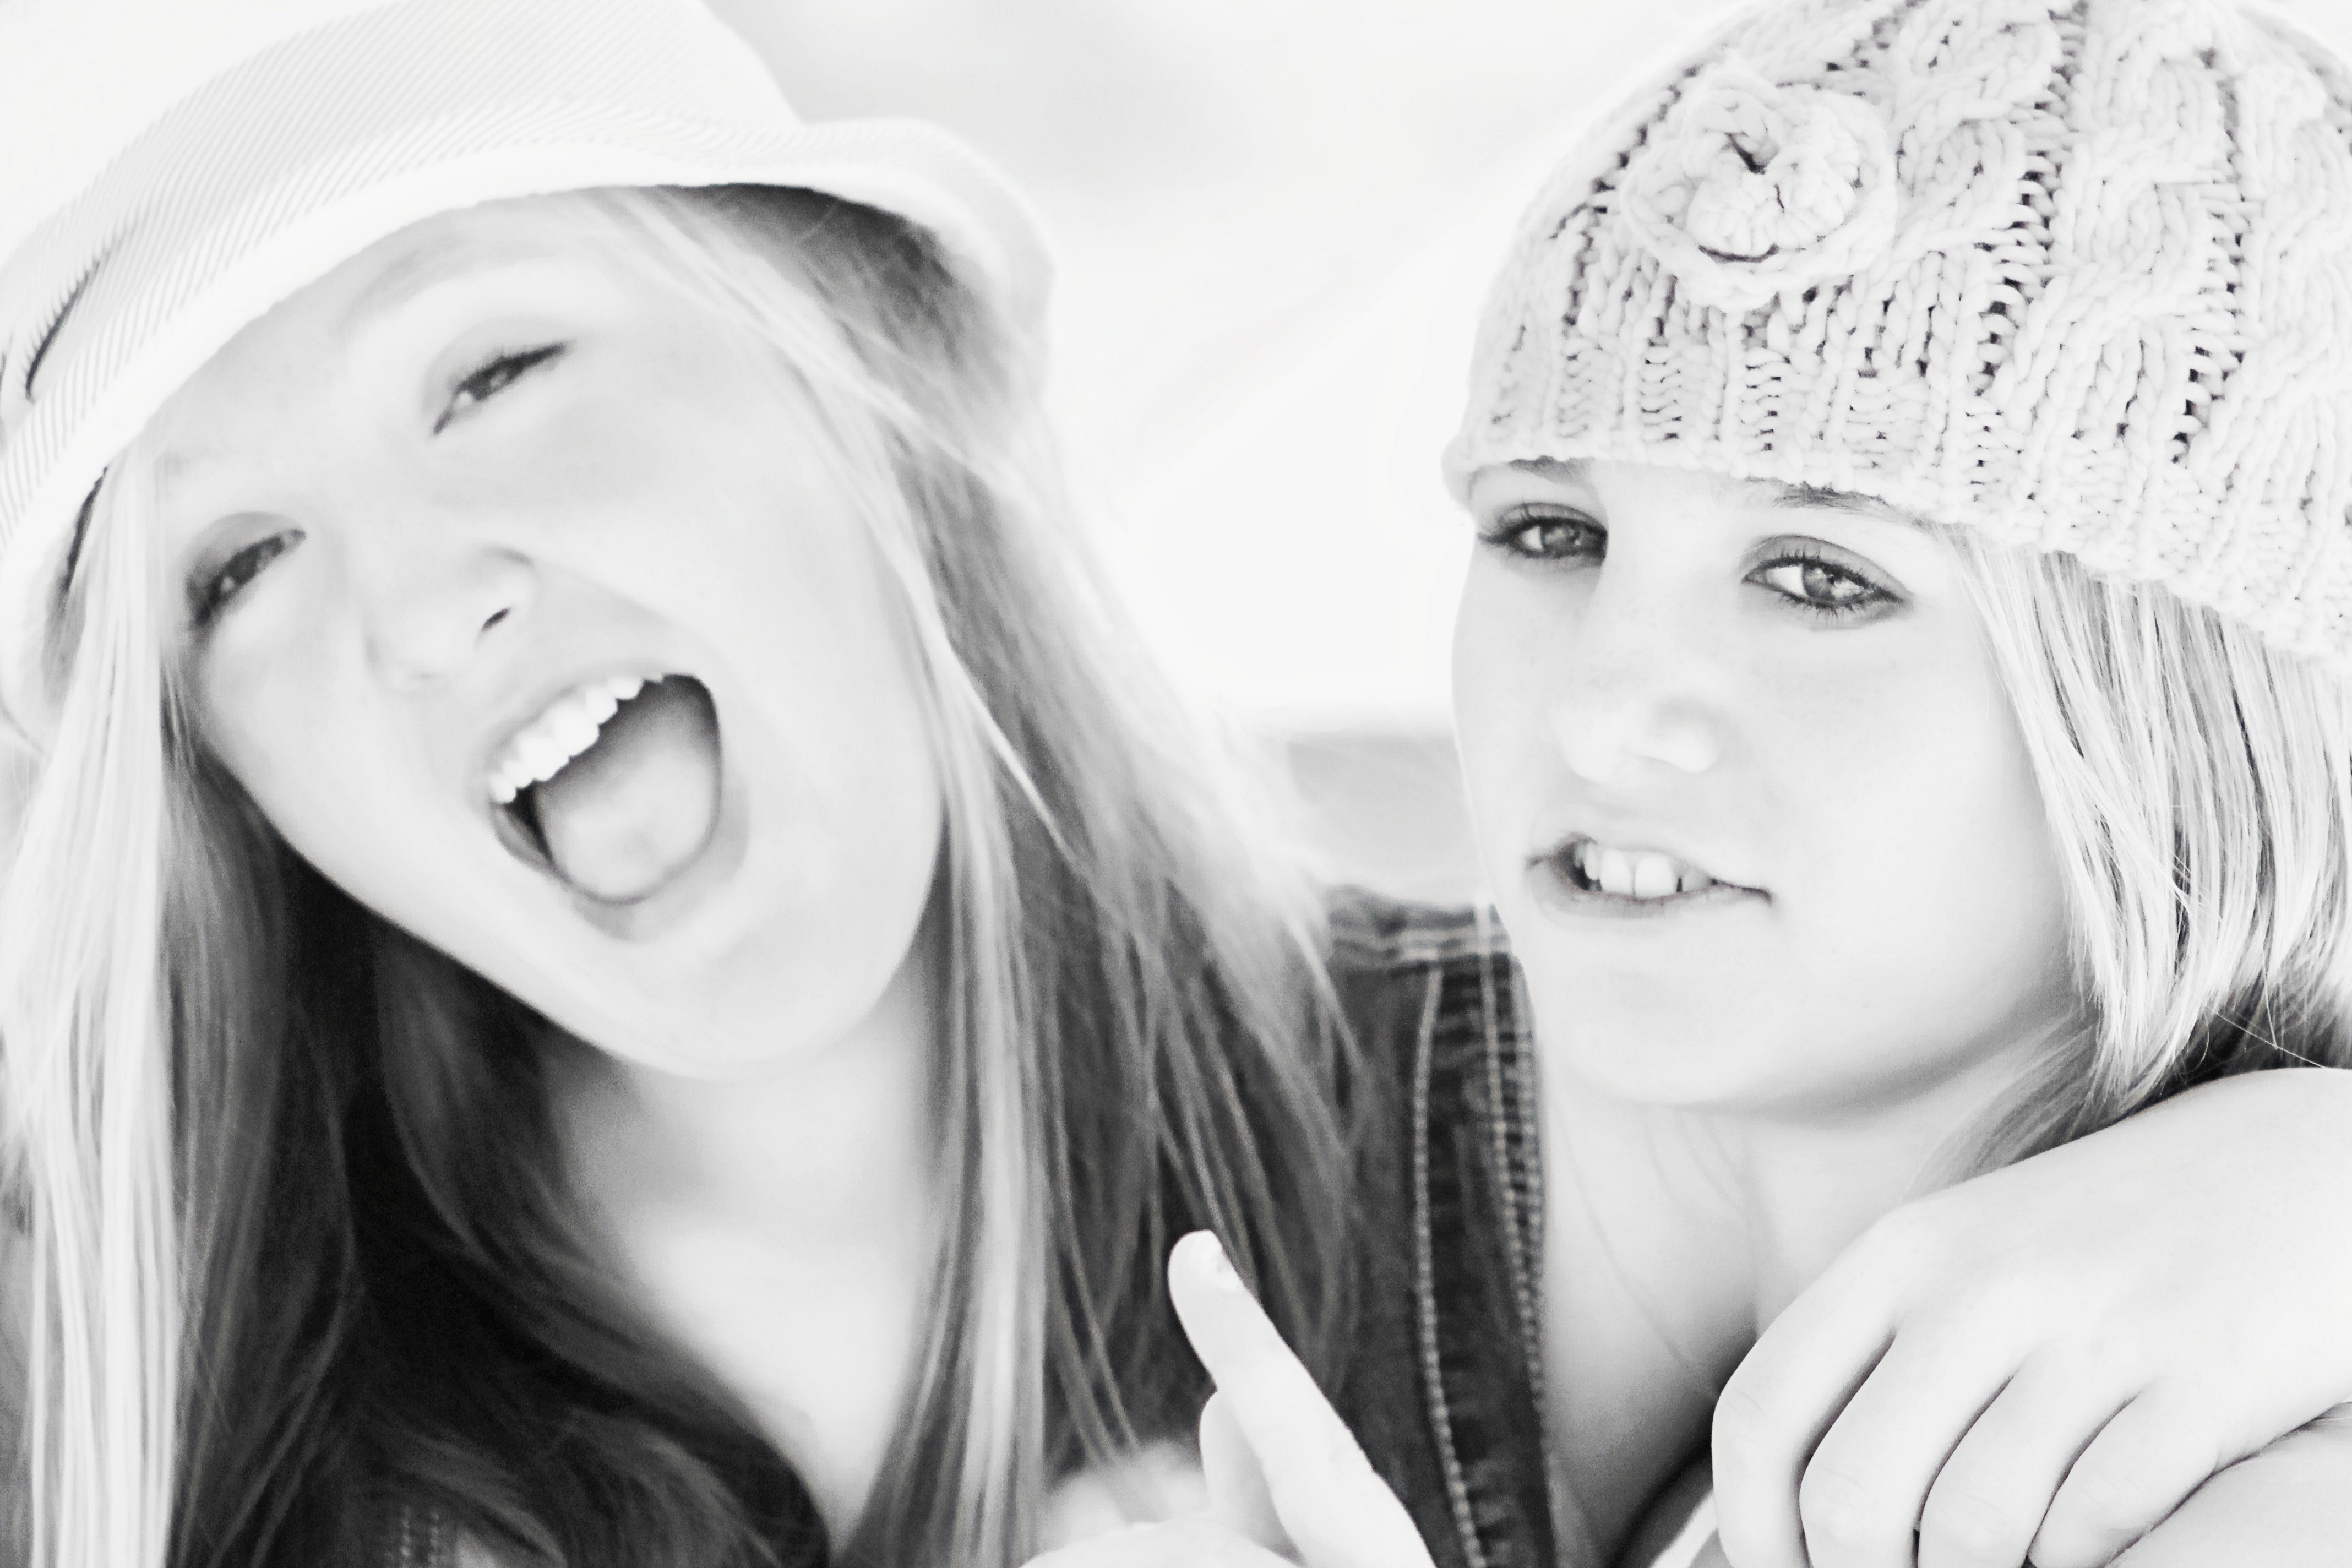
black and white, girl, photography, portrait, monochrome, facial expression, lip, smile, laugh, mouth, eyelash, face, nose, girls, fun, friends, happy, happiness, photograph, beauty, blond, laughter, emotion, hats, photo shoot, monochrome photography, portrait photography, human hair color